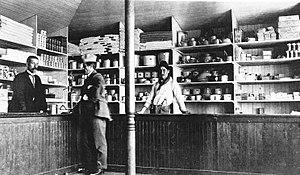
Photographie, Intérieur du magasin de Revillon Frères, Fort George, QC, vers 1910, Samuel Herbert Coward, Sels d'argent sur papier monté sur papier - Gélatine argentique - 7 x 13 cm
Chisasibi est une municipalité de village cri située dans le territoire d'Eeyou Istchee dans le Nord-du-Québec au Canada. Elle est le siège de la Nation crie de Chisasibi.